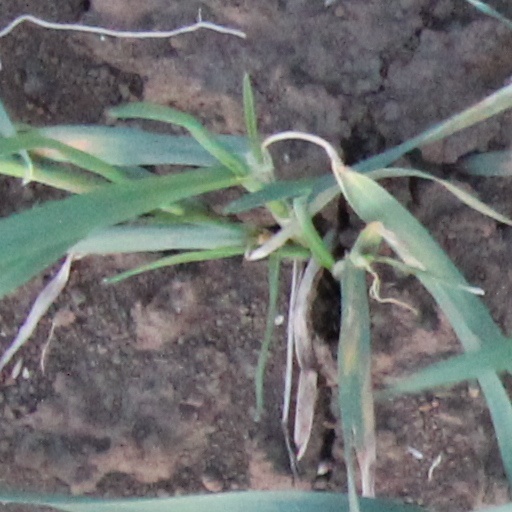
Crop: wheat